Morsing

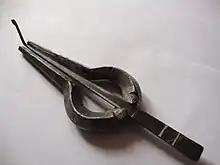
Morsing (Jaw Harp)

The morsing can be traced back over 1500 years. They banged on the fishbone and a musical sound was produced. Though its exact origin in the Indian subcontinent is not well documented, with most ancient accounts being derived from folk tales secondary source. It is found mainly in South India, Rajasthan and some parts of Assam. In Bengali and Assamese folk music it is sometimes played with a Rabindrasangeet, while in South India, it features in Carnatic concerts and percussion ensembles. In Rajasthan it is known as "morchang" and is used as a percussion instrument in "lok geet" (folk music). It was often used in Hindi cinema by music directors like R.D. Burman and S.D. Burman, and has resurfaced in the twentieth century, with street performers like Varun Zinje playing it in a renewed style. It is said to be the precursor to subsequent instruments such as the harmonica and the harmonium.